Domenico Modugno

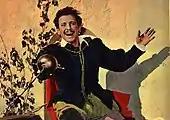
Modugno in 1955

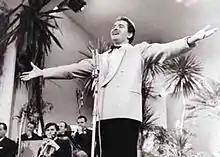
Modugno performing "Nel blu, dipinto di blu" (better known as "Volare") at the 1958 Sanremo Music Festival

While still studying, Modugno had a role in a cinematographic version of "Filumena Marturano" by Eduardo De Filippo as well as some other films. In 1957, his song "Lazzarella", sung by Aurelio Fierro, came second in the Festival della Canzone Napoletana, bringing him his first taste of popularity.